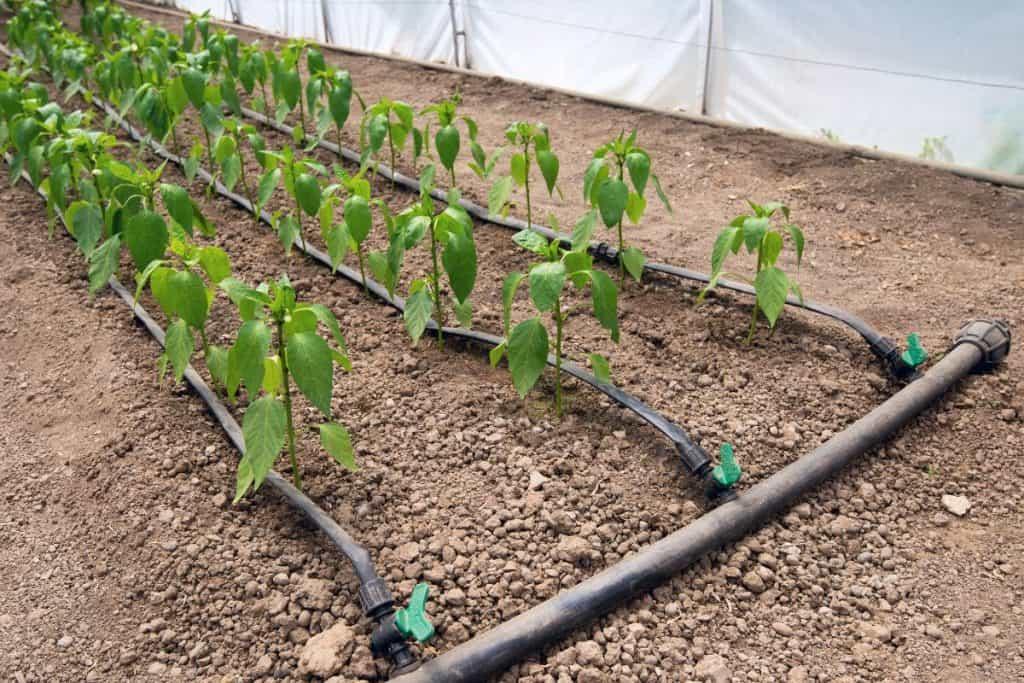
Mimea changa kwenye shamba lililoandaliwa kwa safu nadhifu, mimea hiyo inapokea maji kupitia mfumo wa umwagiliaji wa matone, unaoonekana kama bomba nyeusi inayopita kando ya kila safu. Hii ni ishara ya wakulima wanaotumia teknolojia rahisi, lakini yenye tija kubwa, wakilenga mavuno bora kwa eneo dogo.